Frank Caprio

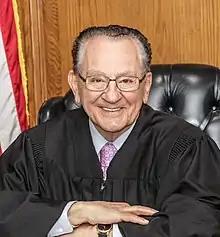
Caprio in 2018

Francesco Caprio (born November 24, 1936) is an American retired judge and politician who served as the chief judge of the municipal court of Providence, Rhode Island, and chairman of the Rhode Island Board of Governors for Higher Education. His judicial work is televised on the program "Caught in Providence". He has also made appearances in the series "Parking Wars," adjudicating several cases of traffic violations. The Caught in Providence YouTube channel has 2.91 million subscribers.